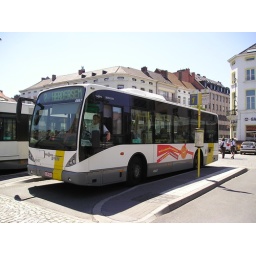
Modern Van Hool bus in front of Aalst train station